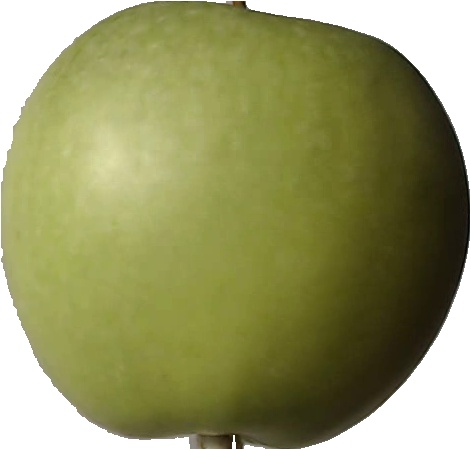
Label: apple_granny_smith_1